Walter Pidgeon

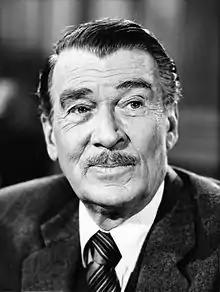
Pidgeon on "Perry Mason" (1963)

Walter Davis Pidgeon (September 23, 1897 – September 25, 1984) was a Canadian-American actor. A major leading man during the Golden Age of Hollywood, known for his "portrayals of men who prove both sturdy and wise," Pidgeon earned two Academy Award nominations for Best Actor, for his roles in "Mrs. Miniver" (1942) and "Madame Curie" (1943).